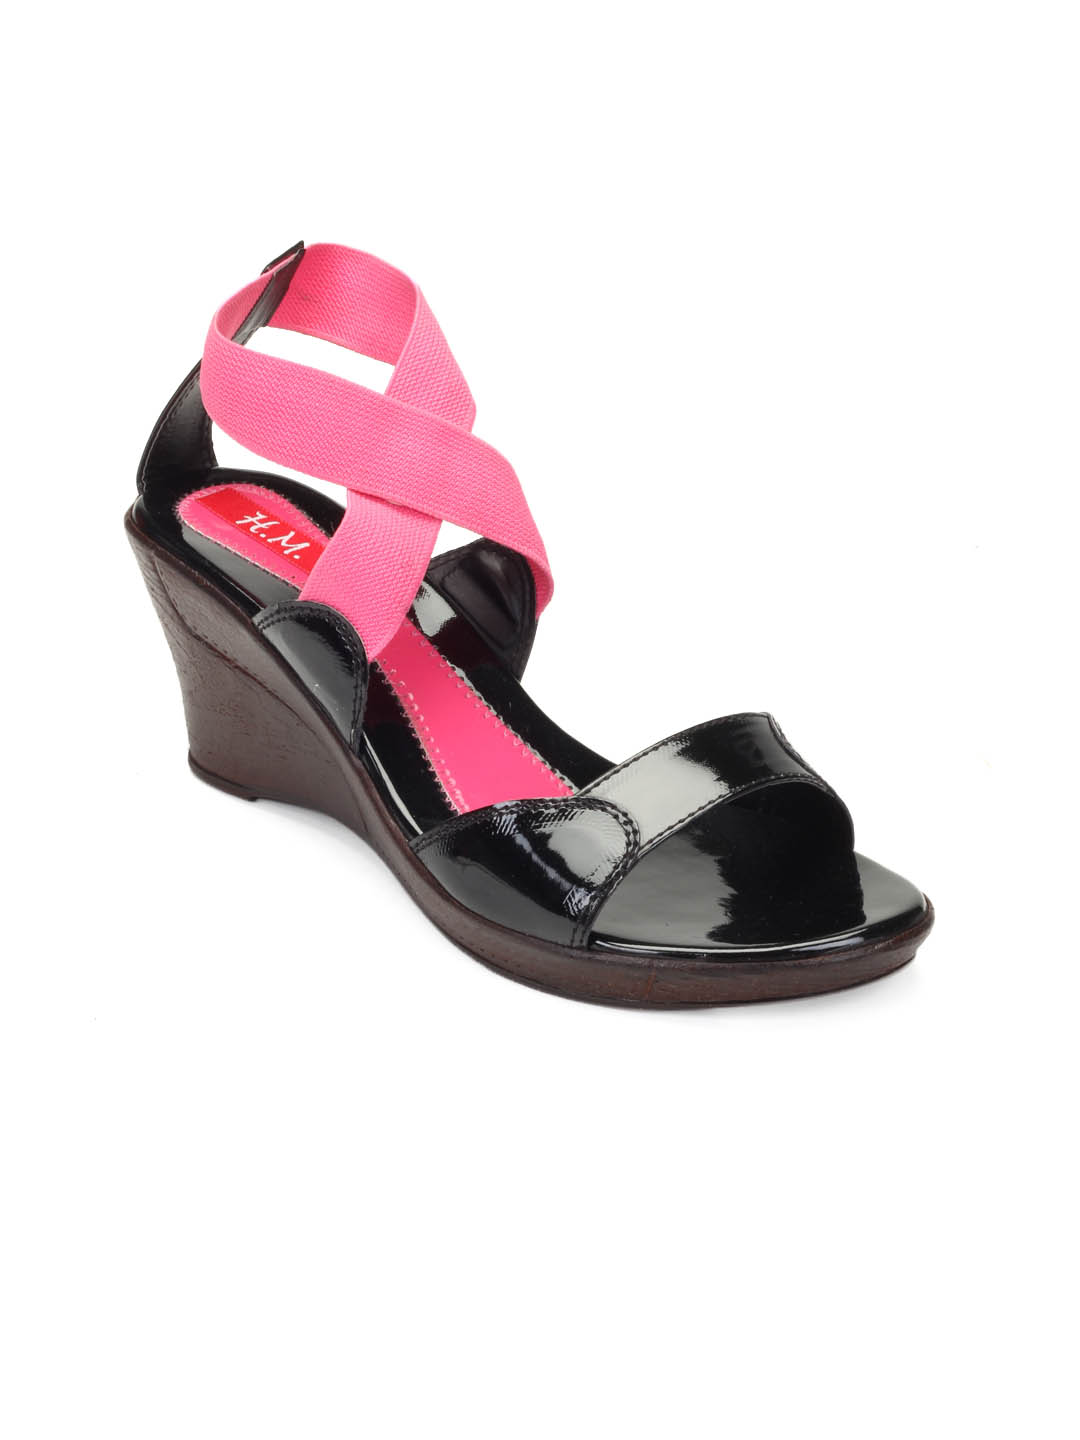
HM Women Black wedges
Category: Footwear / Shoes / Heels
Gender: Women
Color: Black
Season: Winter 2012
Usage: Casual